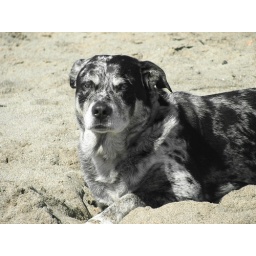
waiting in the sand for his master to return from swimming